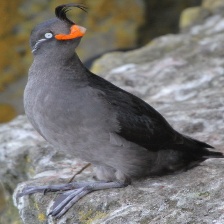
Species: CRESTED AUKLET
Scientific name: AETHIA CRISTATELLA